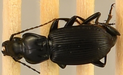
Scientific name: Pterostichus lachrymosus
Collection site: Mountain Lake Biological Station NEON (MLBS), plot MLBS_002